Battle of Locus Castorum

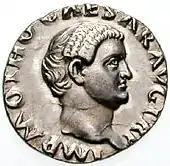
OthoDen

The Battle of Locus Castorum took place during the Year of the Four Emperors between the armies of the rival Roman Emperors Otho and Vitellius. Locus Castorum was a village that existed in the 1st century Roman Empire roughly 15 kilometers from Cremona. It was also referred to as "the Castors" and "at Castor's." The village may have been the location of a temple to the Gemini twins, Castor and Pollux.